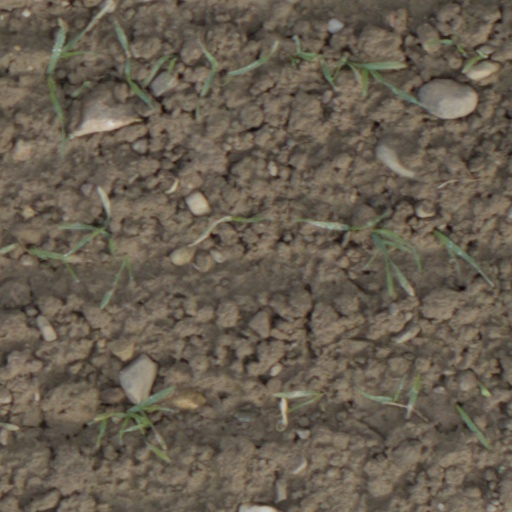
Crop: wheat